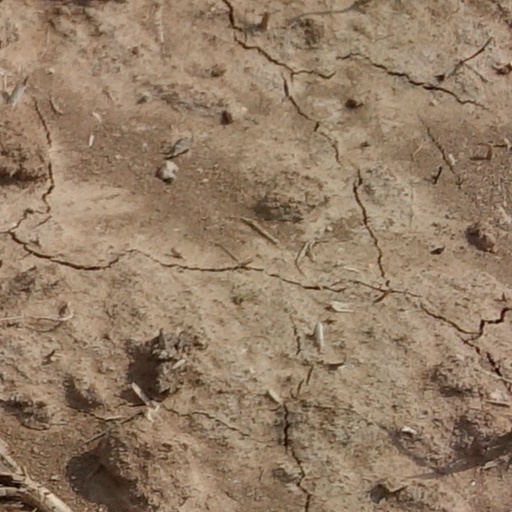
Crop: wheat